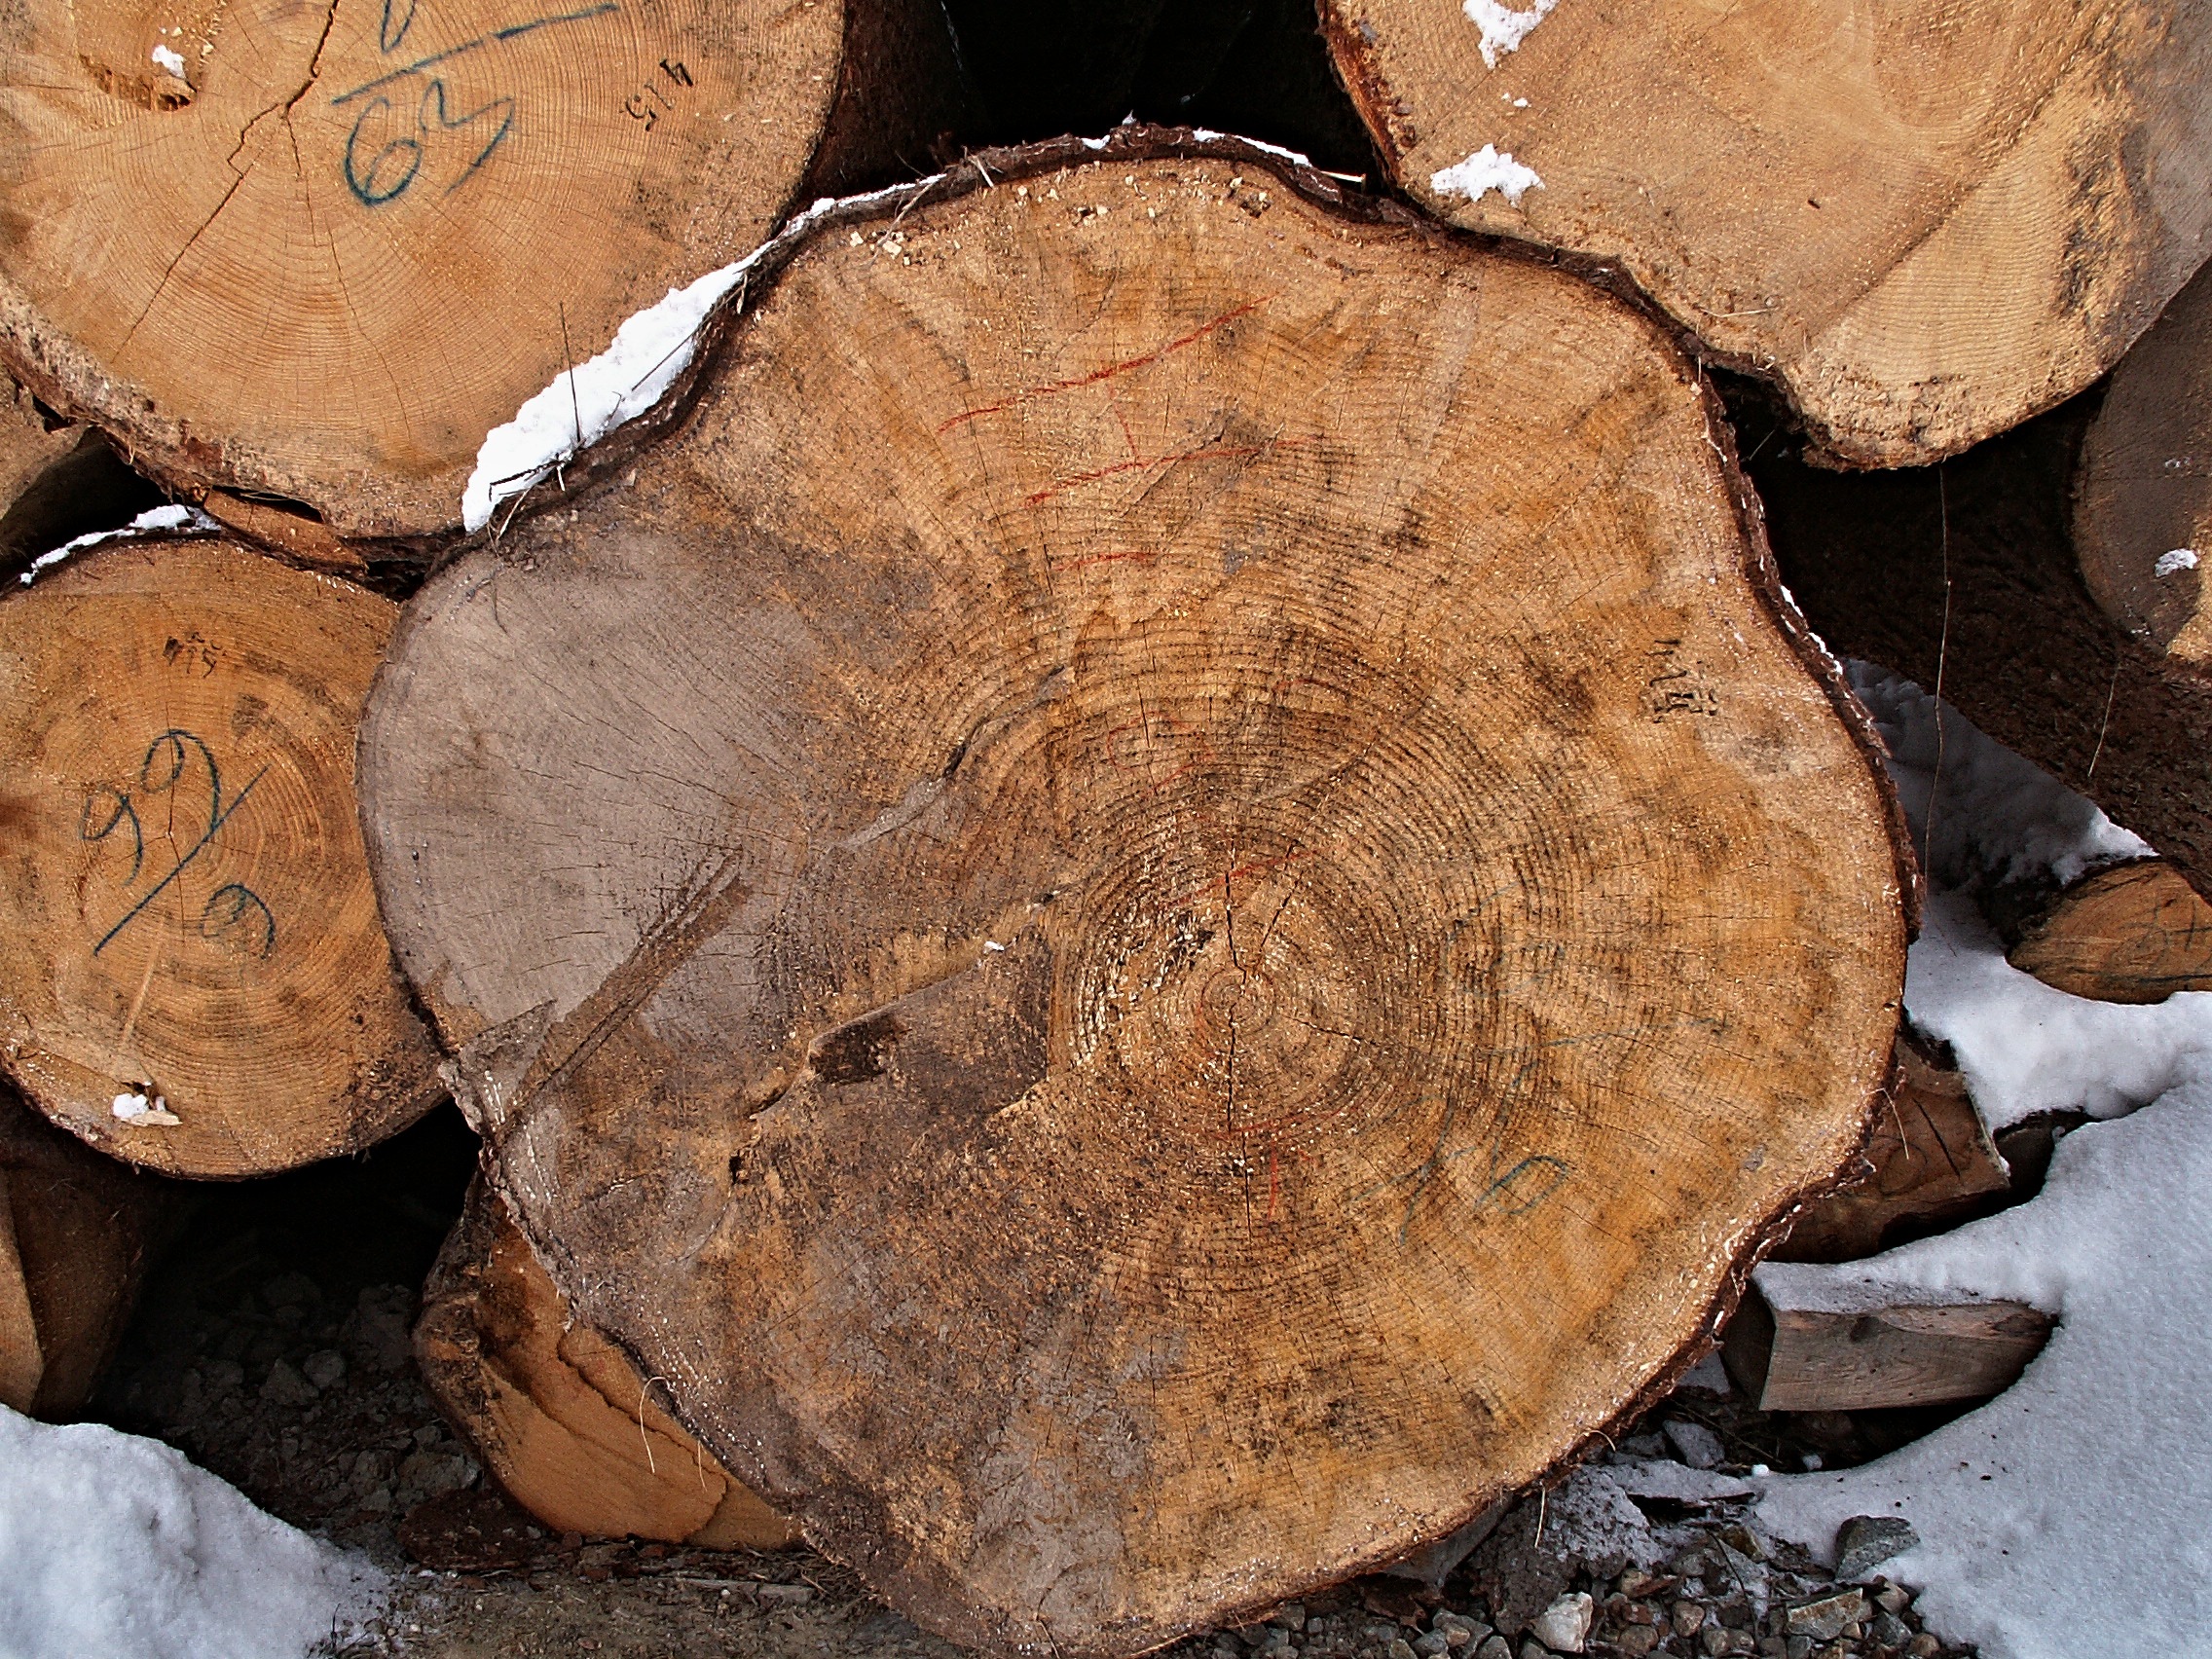
tree, rock, winter, wood, leaf, trunk, autumn, soil, close up, geology, detail, tree stump, rings, ancient history, woody plant